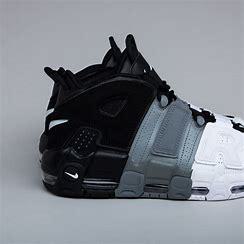
Brand: Nike
Model: Air More Uptempo 96